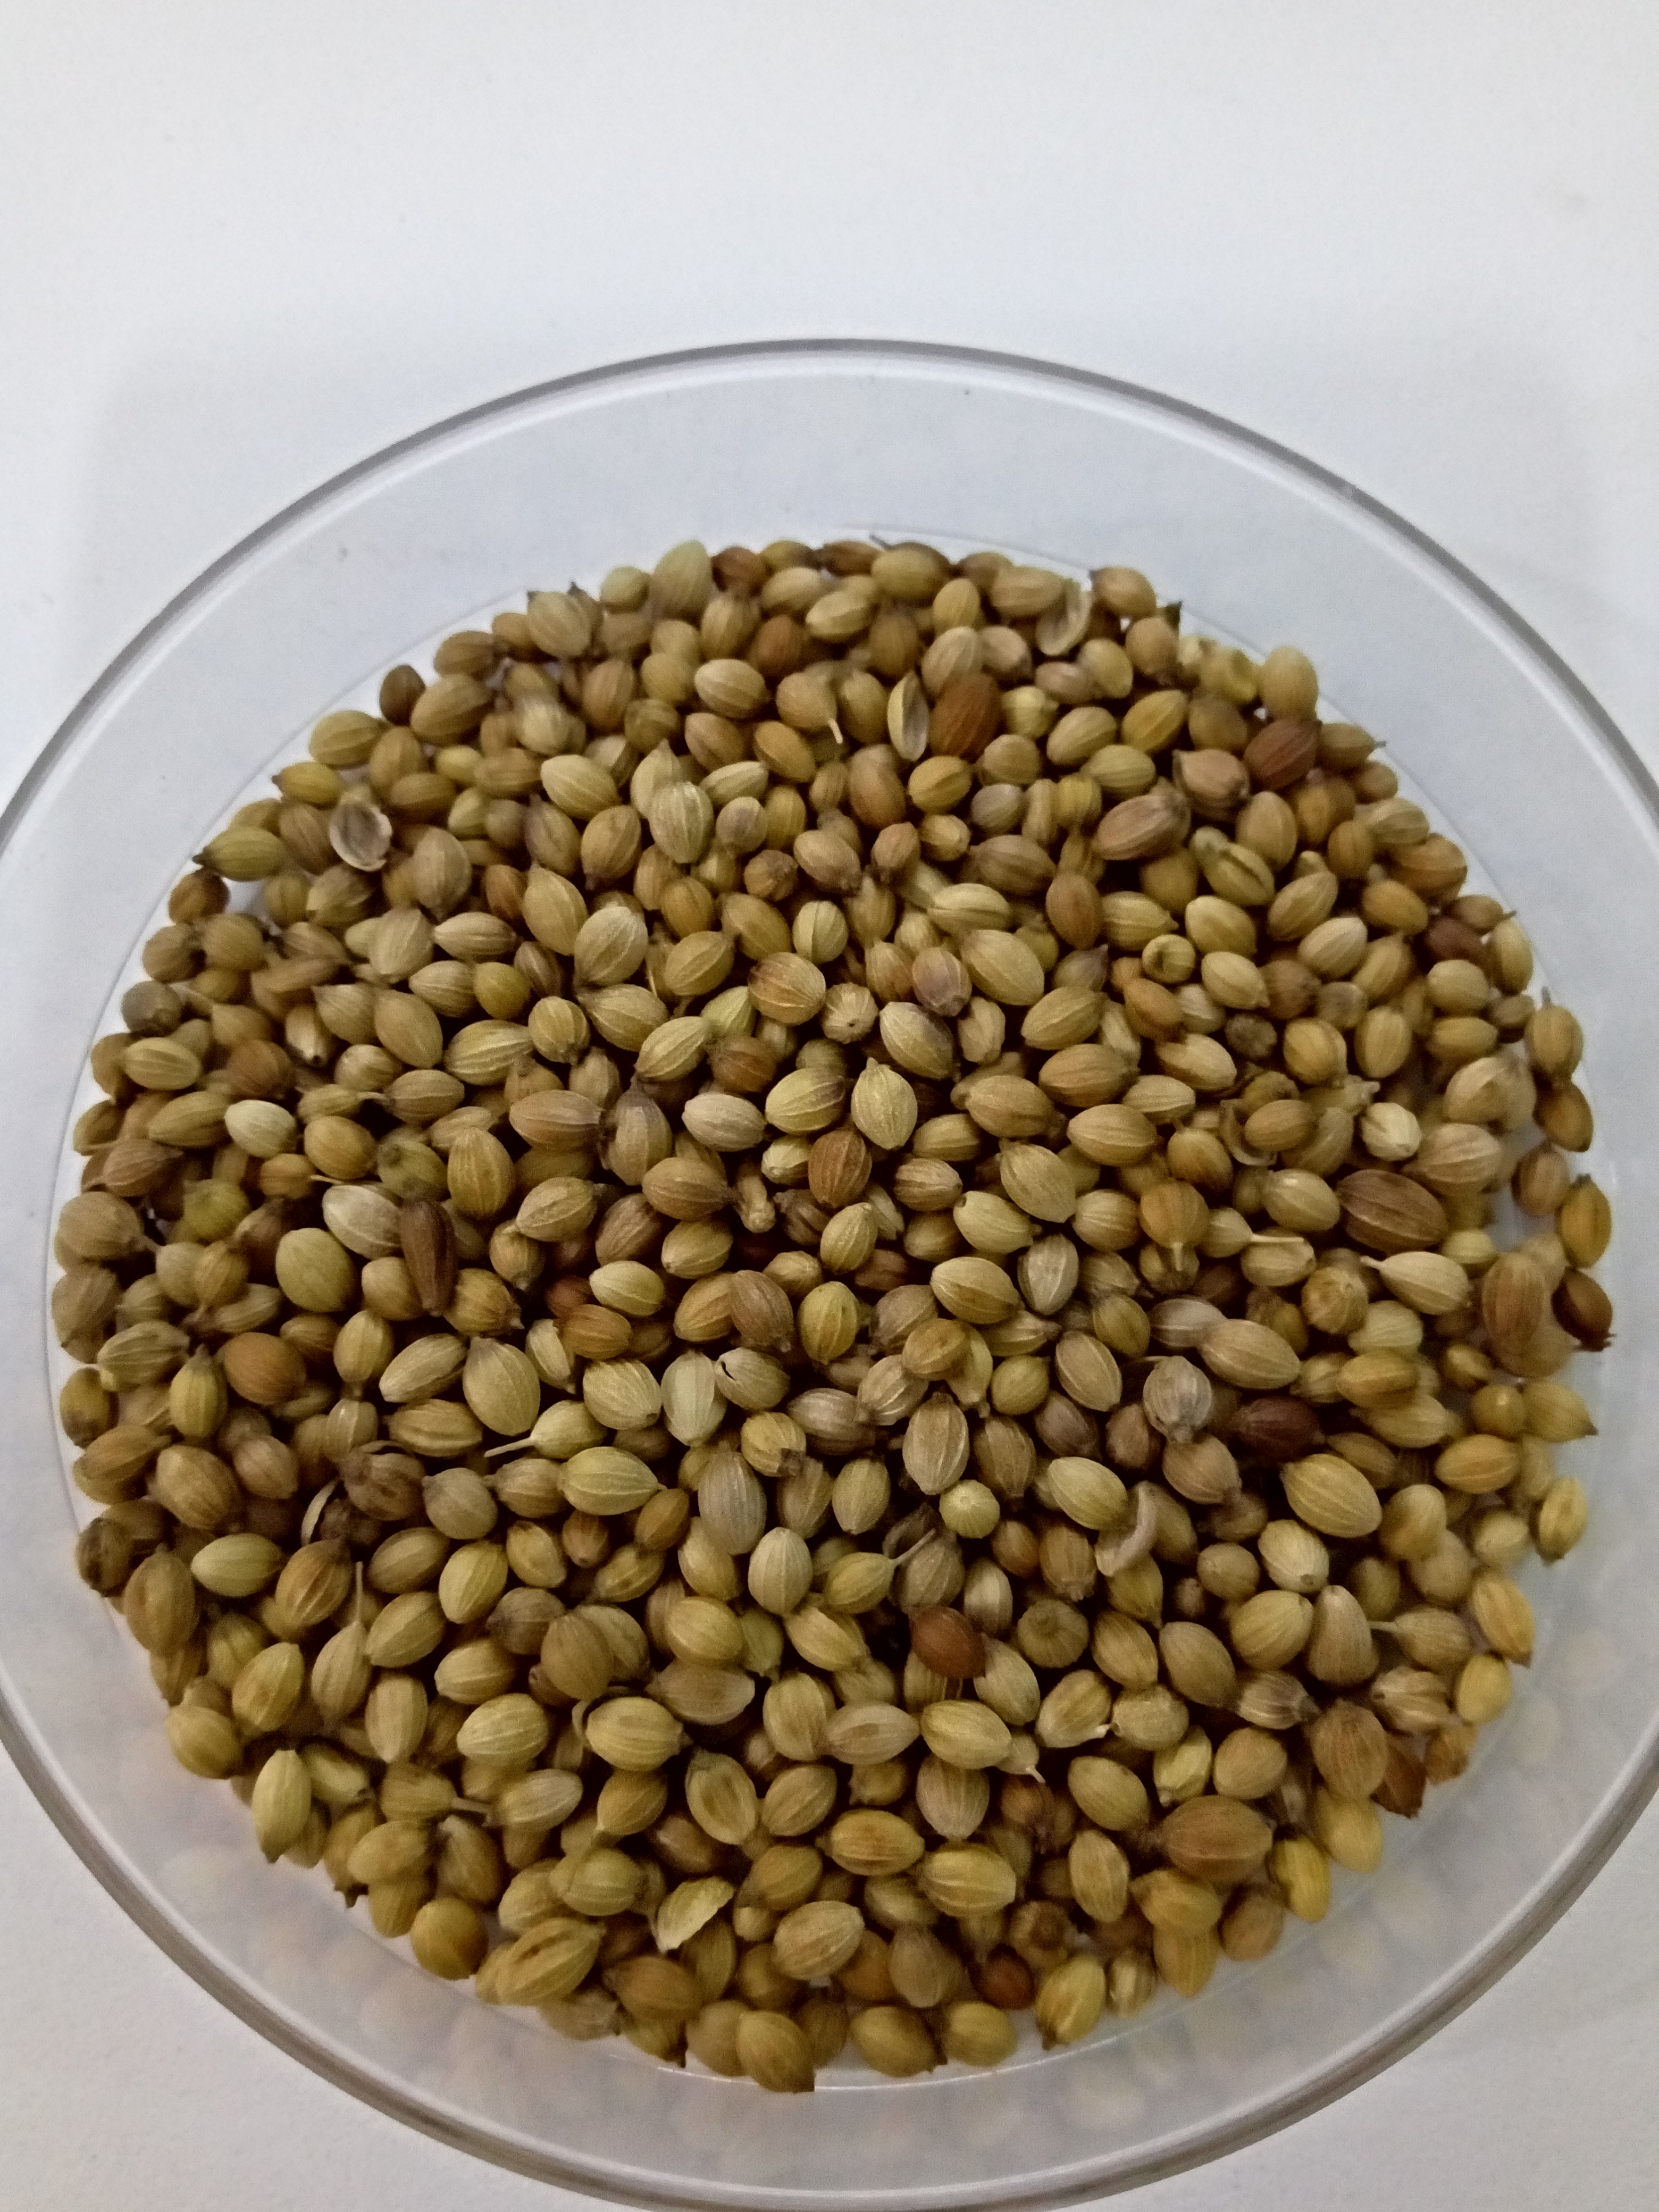
Rice seed variety: Unknown